National Insurance Service

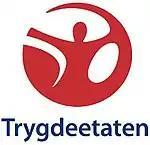
Logo.

The National Insurance Service was a Norwegian government agency responsible for social security.